College fraternities and sororities

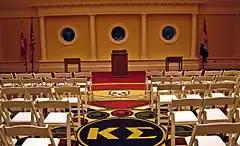
A model chapter room of Kappa Sigma

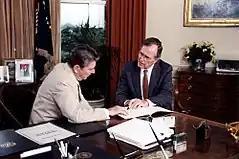
President Ronald Reagan was initiated into Tau Kappa Epsilon at Eureka College in Eureka, Illinois and his successor, George H. W. Bush, was a member of Delta Kappa Epsilon at Yale University.

In 1867, the Chi Phi fraternity established its Theta chapter at the University of Edinburgh in Scotland, marking the first foray of the American social fraternity outside the borders of the United States. At the time, many students from the American South were moving to Europe to study because of the disrepair southern universities fell into during the American Civil War. One such group of Americans organized Chi Phi at Edinburgh; however, during the Theta chapter's existence, it initiated no non-American members. With declining American enrollment at European universities, Chi Phi at Edinburgh closed in 1870.